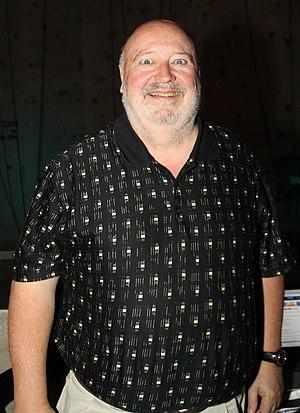
Al Lowe, est un créateur de jeux vidéo américain qui a développé de nombreux jeux d'aventure pour Sierra On-Line. Il est principalement connu pour la série Leisure Suit Larry.